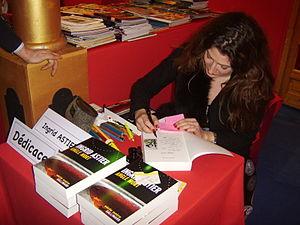
Ingrid Astier dédicace ses œuvres lors du 34ème Festlval Mondial du Cirque de Demain à Paris [Janvier 2013]
Ingrid Astier est une écrivaine française, née à Clermont-Ferrand le 2 avril 1976. Elle vit à Paris.